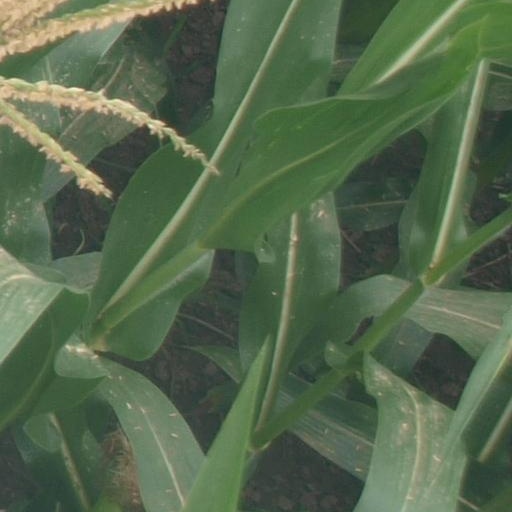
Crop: maize; corn